Maury River

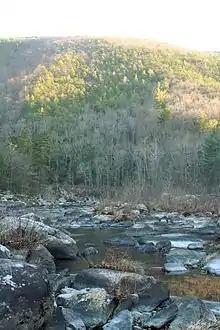
Maury River at Goshen Pass

The Chessie Nature Trail parallels the river to form a linear park between Buena Vista and Lexington. The rail trail winds through scenic mixed hardwood forests and open pastures along the river. Other notable parks along the river include Goshen Pass, Jordan's Point in Lexington, Ben Salem Wayside, and Glenn Maury Park in Buena Vista.